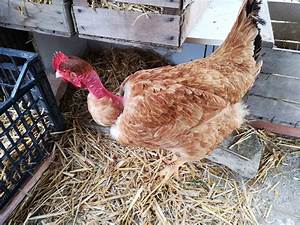
Label: chicken